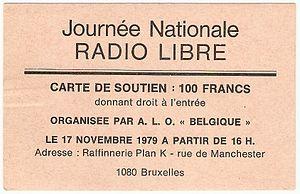
Association pour la Libération des Ondes - Belgique (ALO-B) / 17 novembre 1979 / Première journée des radios libres / Plan K / Bruxelles
Les radios libres en Belgique, aussi appelées « radios pirates », commencent à émettre illégalement sur la bande FM à la fin des années 1970. La plupart revendiquent une plus grande liberté d'expression et la fin du monopole d'État dans le domaine de la radiodiffusion.
Roger Noël dit Babar, né le 22 mai 1955 à Ixelles, est un imprimeur, affichiste, éditeur et militant socialiste libertaire belge.